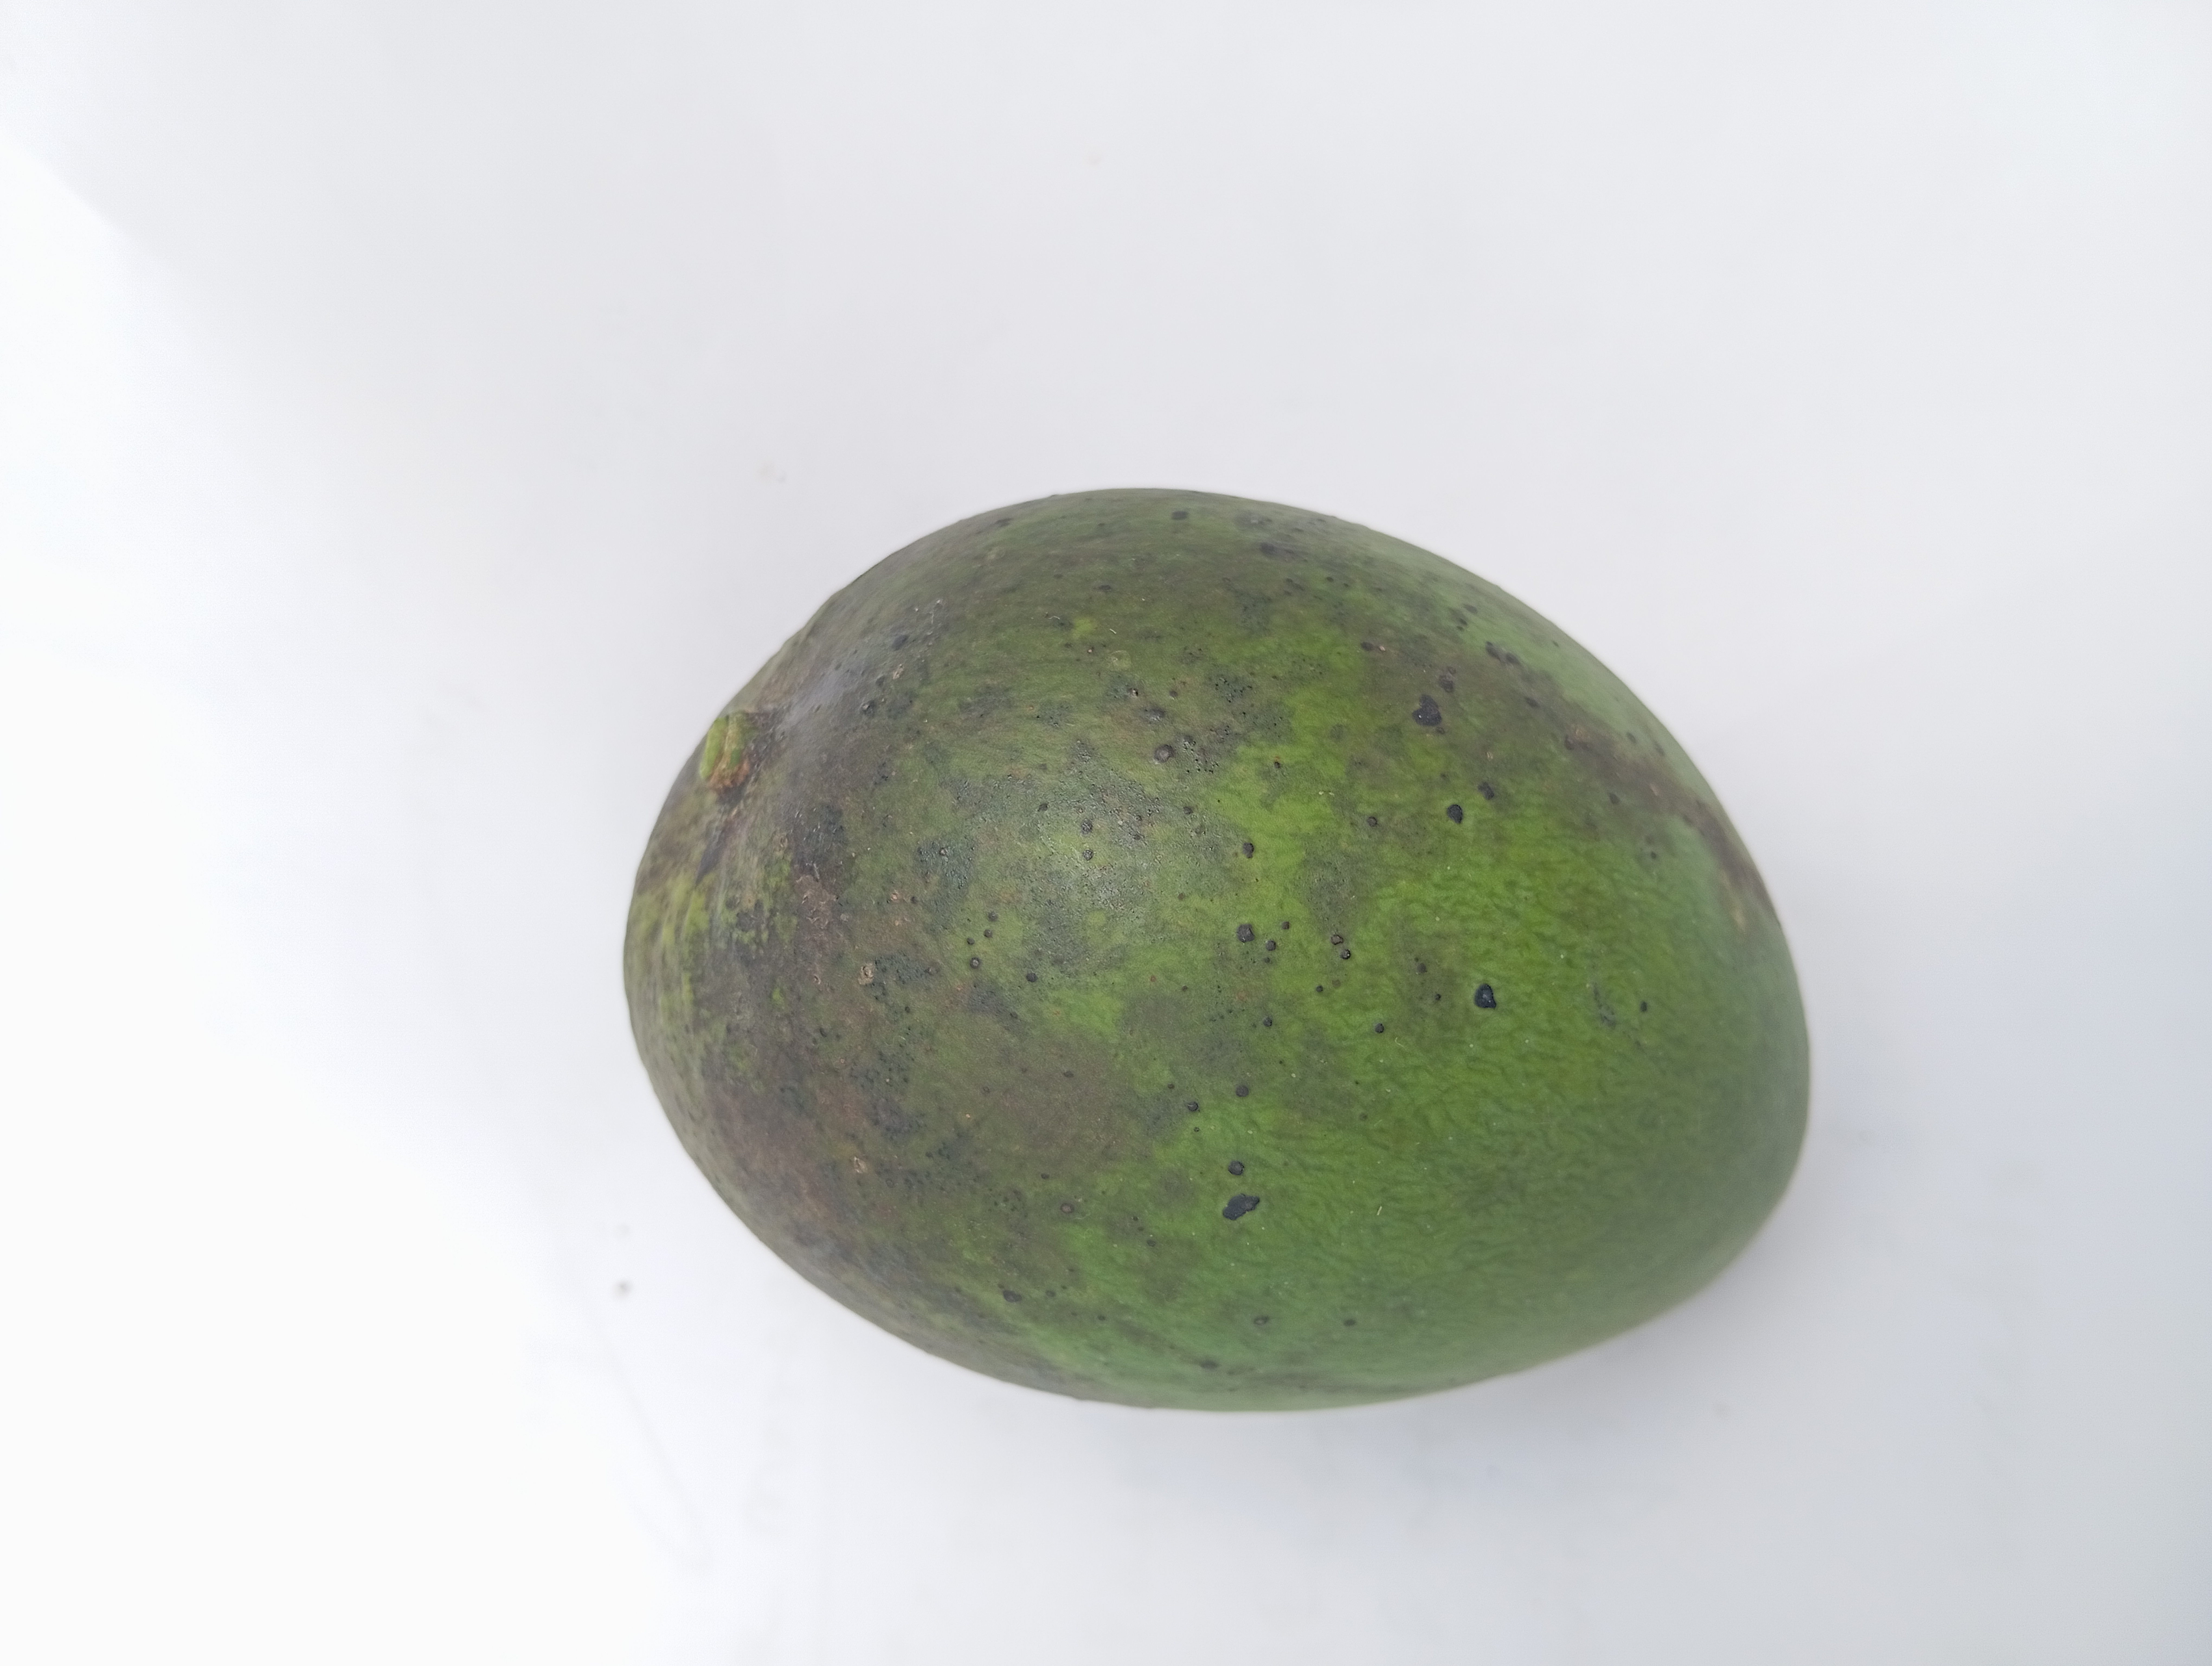
Mango variety: Harivanga